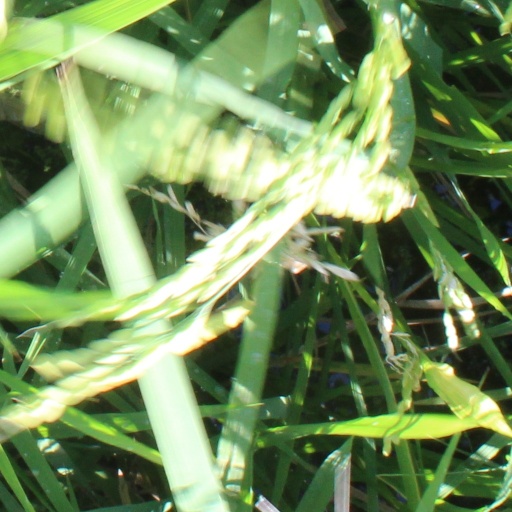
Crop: rice